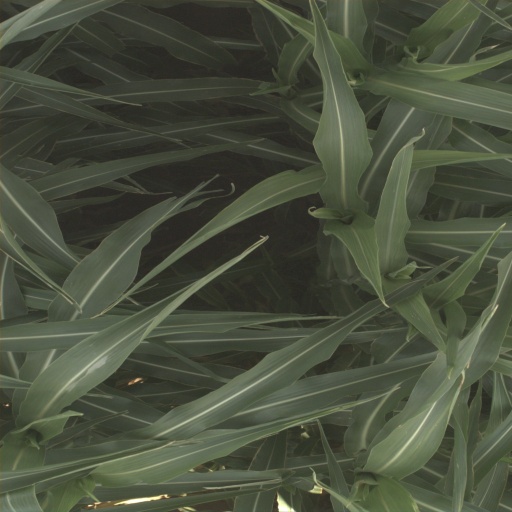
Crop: sorghum